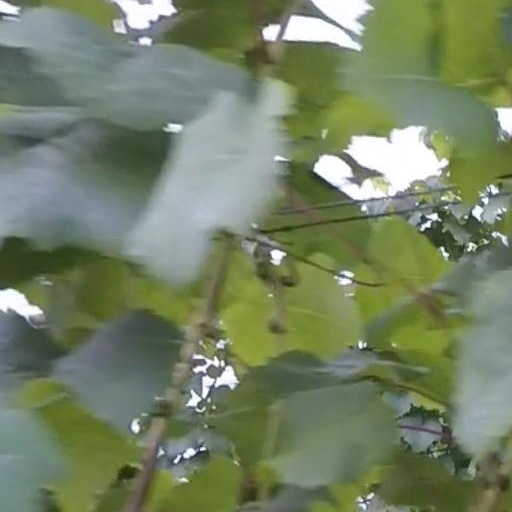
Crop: grape